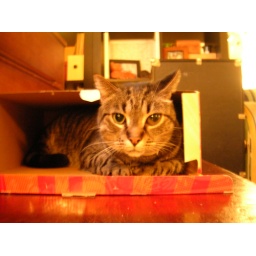
cat in a box - new toy edition!!